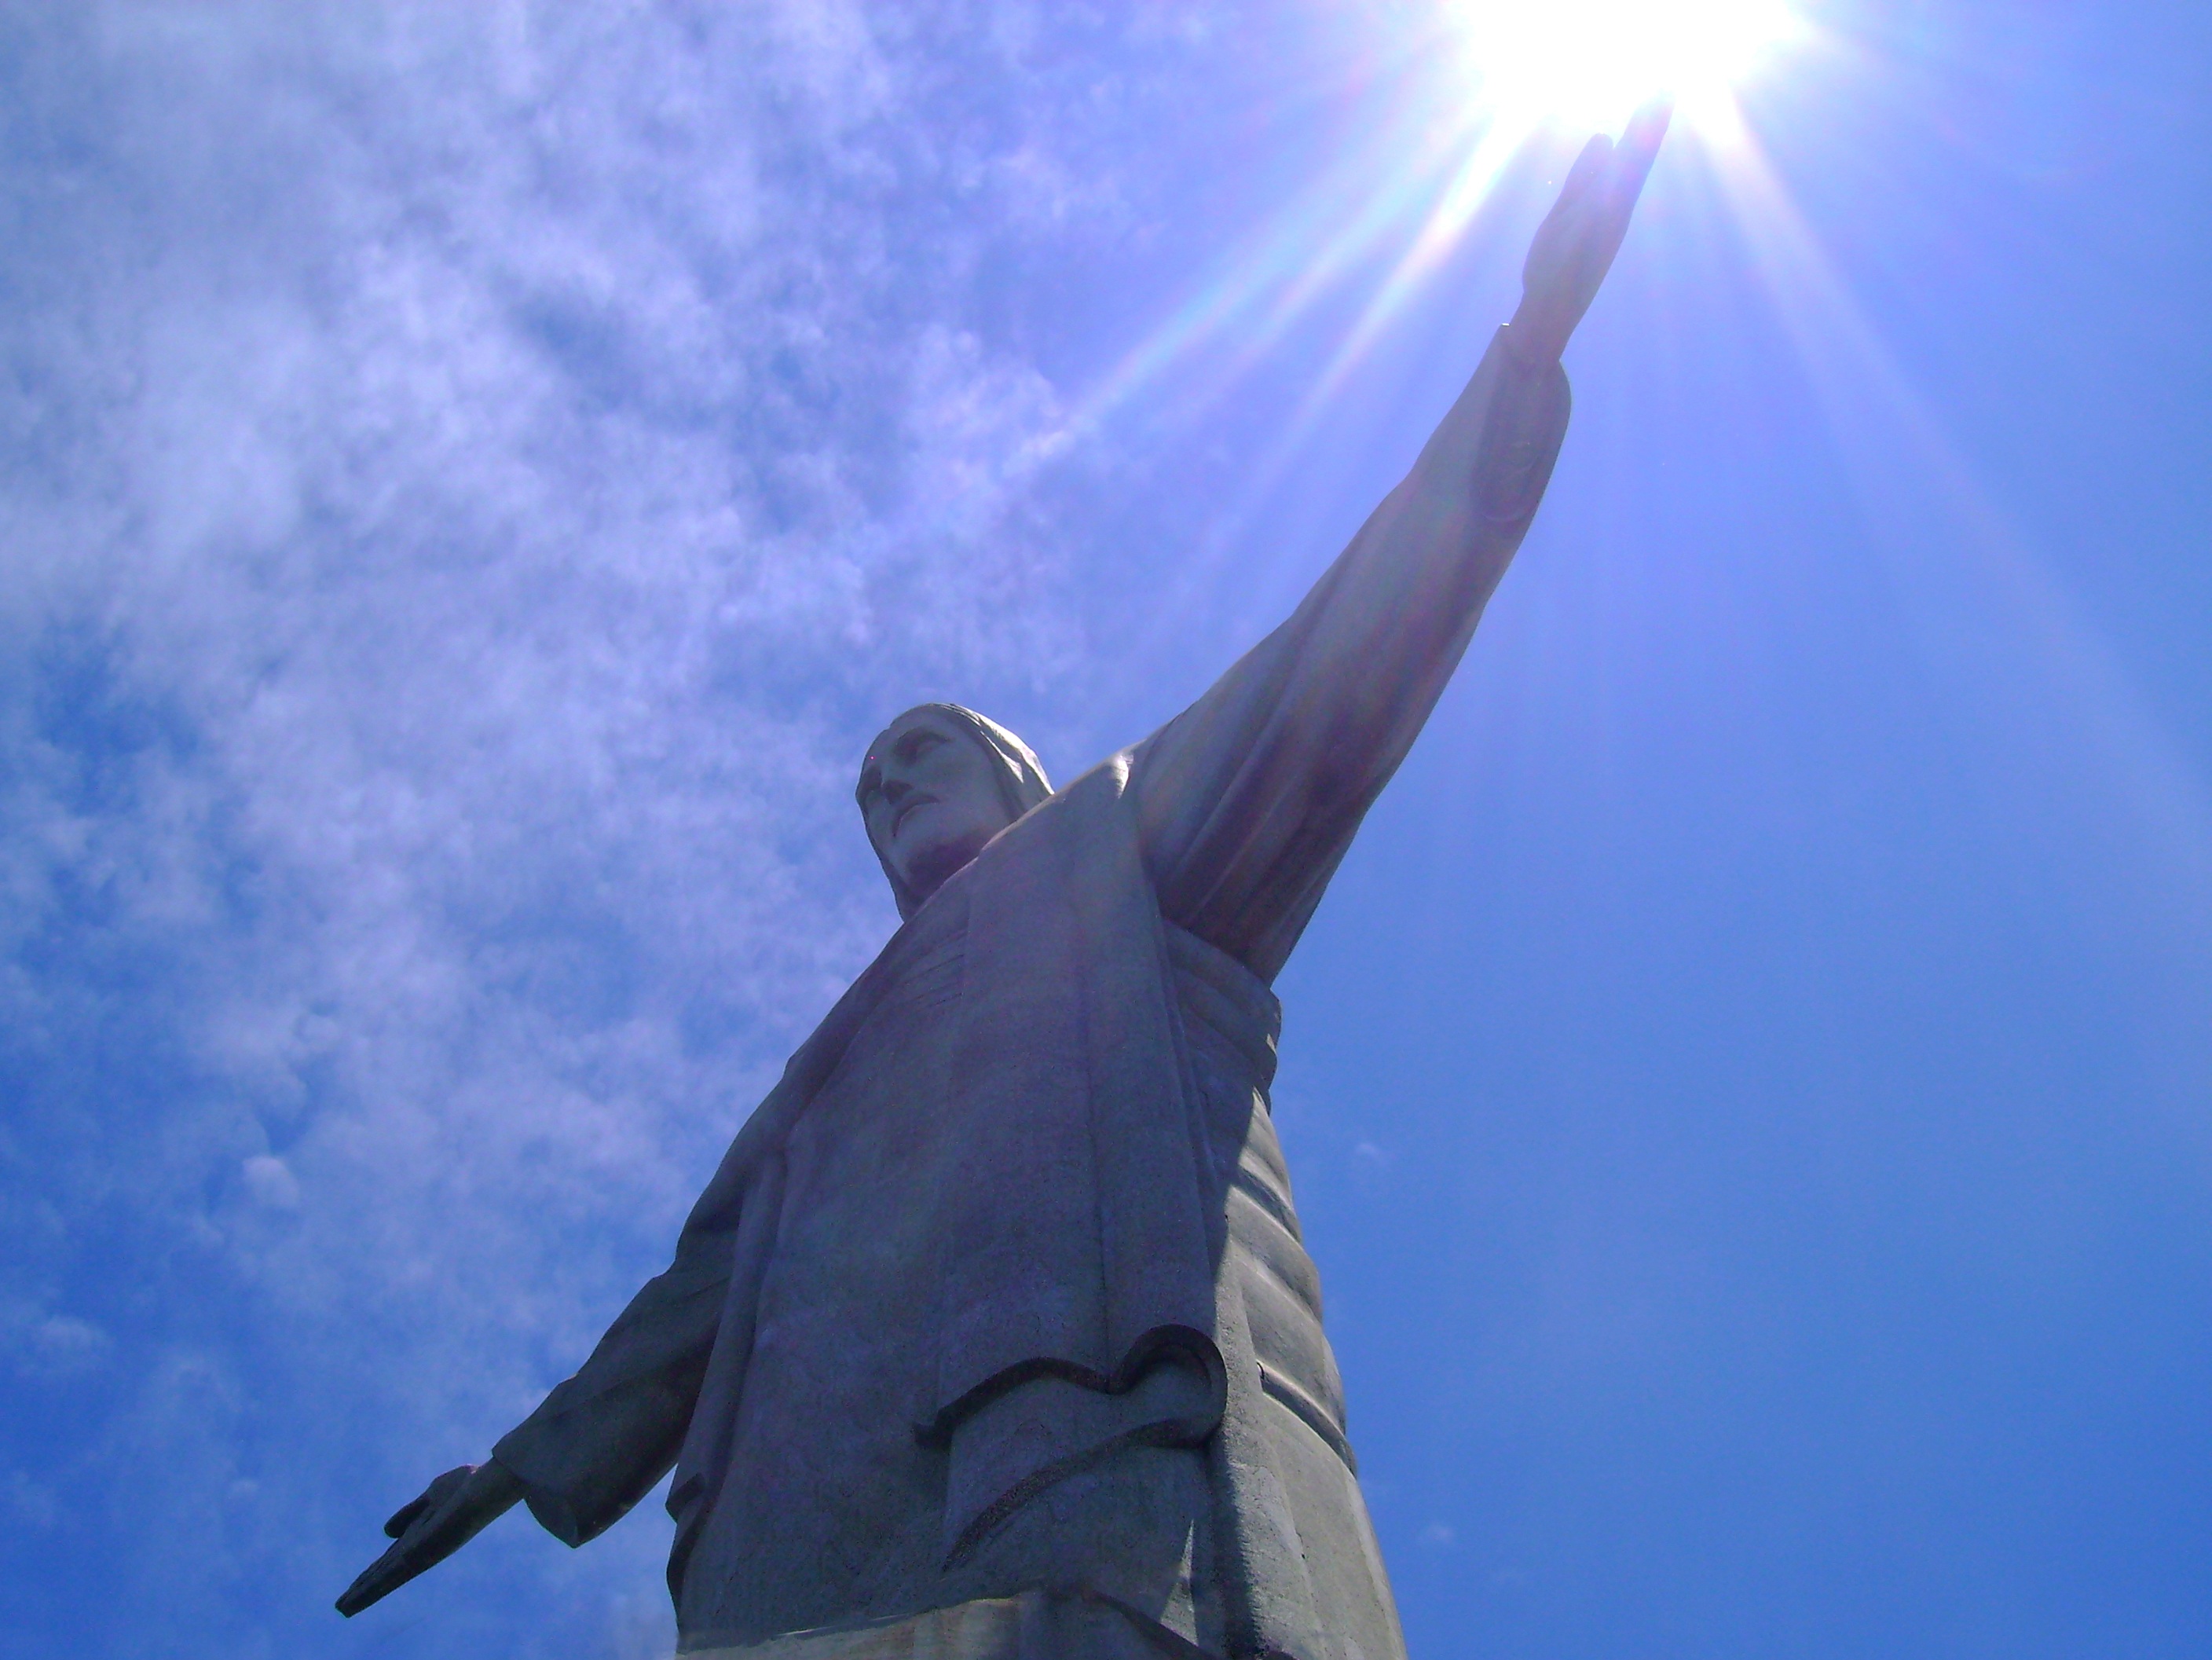
wing, sky, underwater, blue, fish, rio de janeiro, christ, sol, tourist attraction, dolphin, brazil, christ the redeemer, corcovado, marine mammal, atmosphere of earth, whales dolphins and porpoises